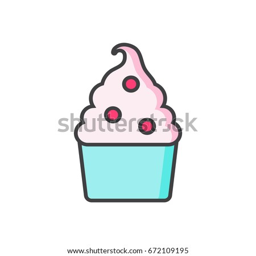
frozen yogurt ice cream flat line icon isolated on the white background .